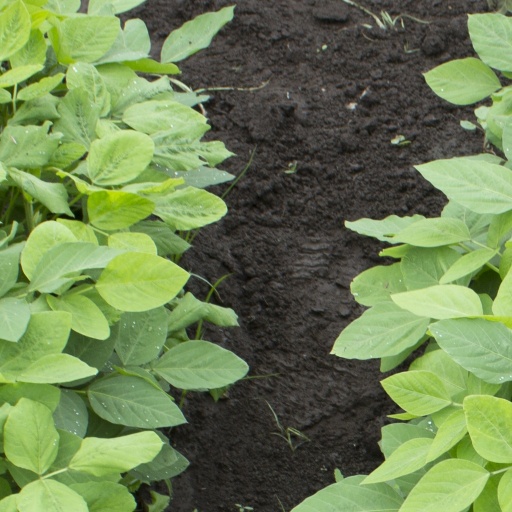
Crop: soybean